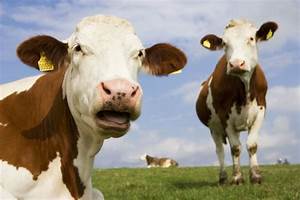
Label: cow